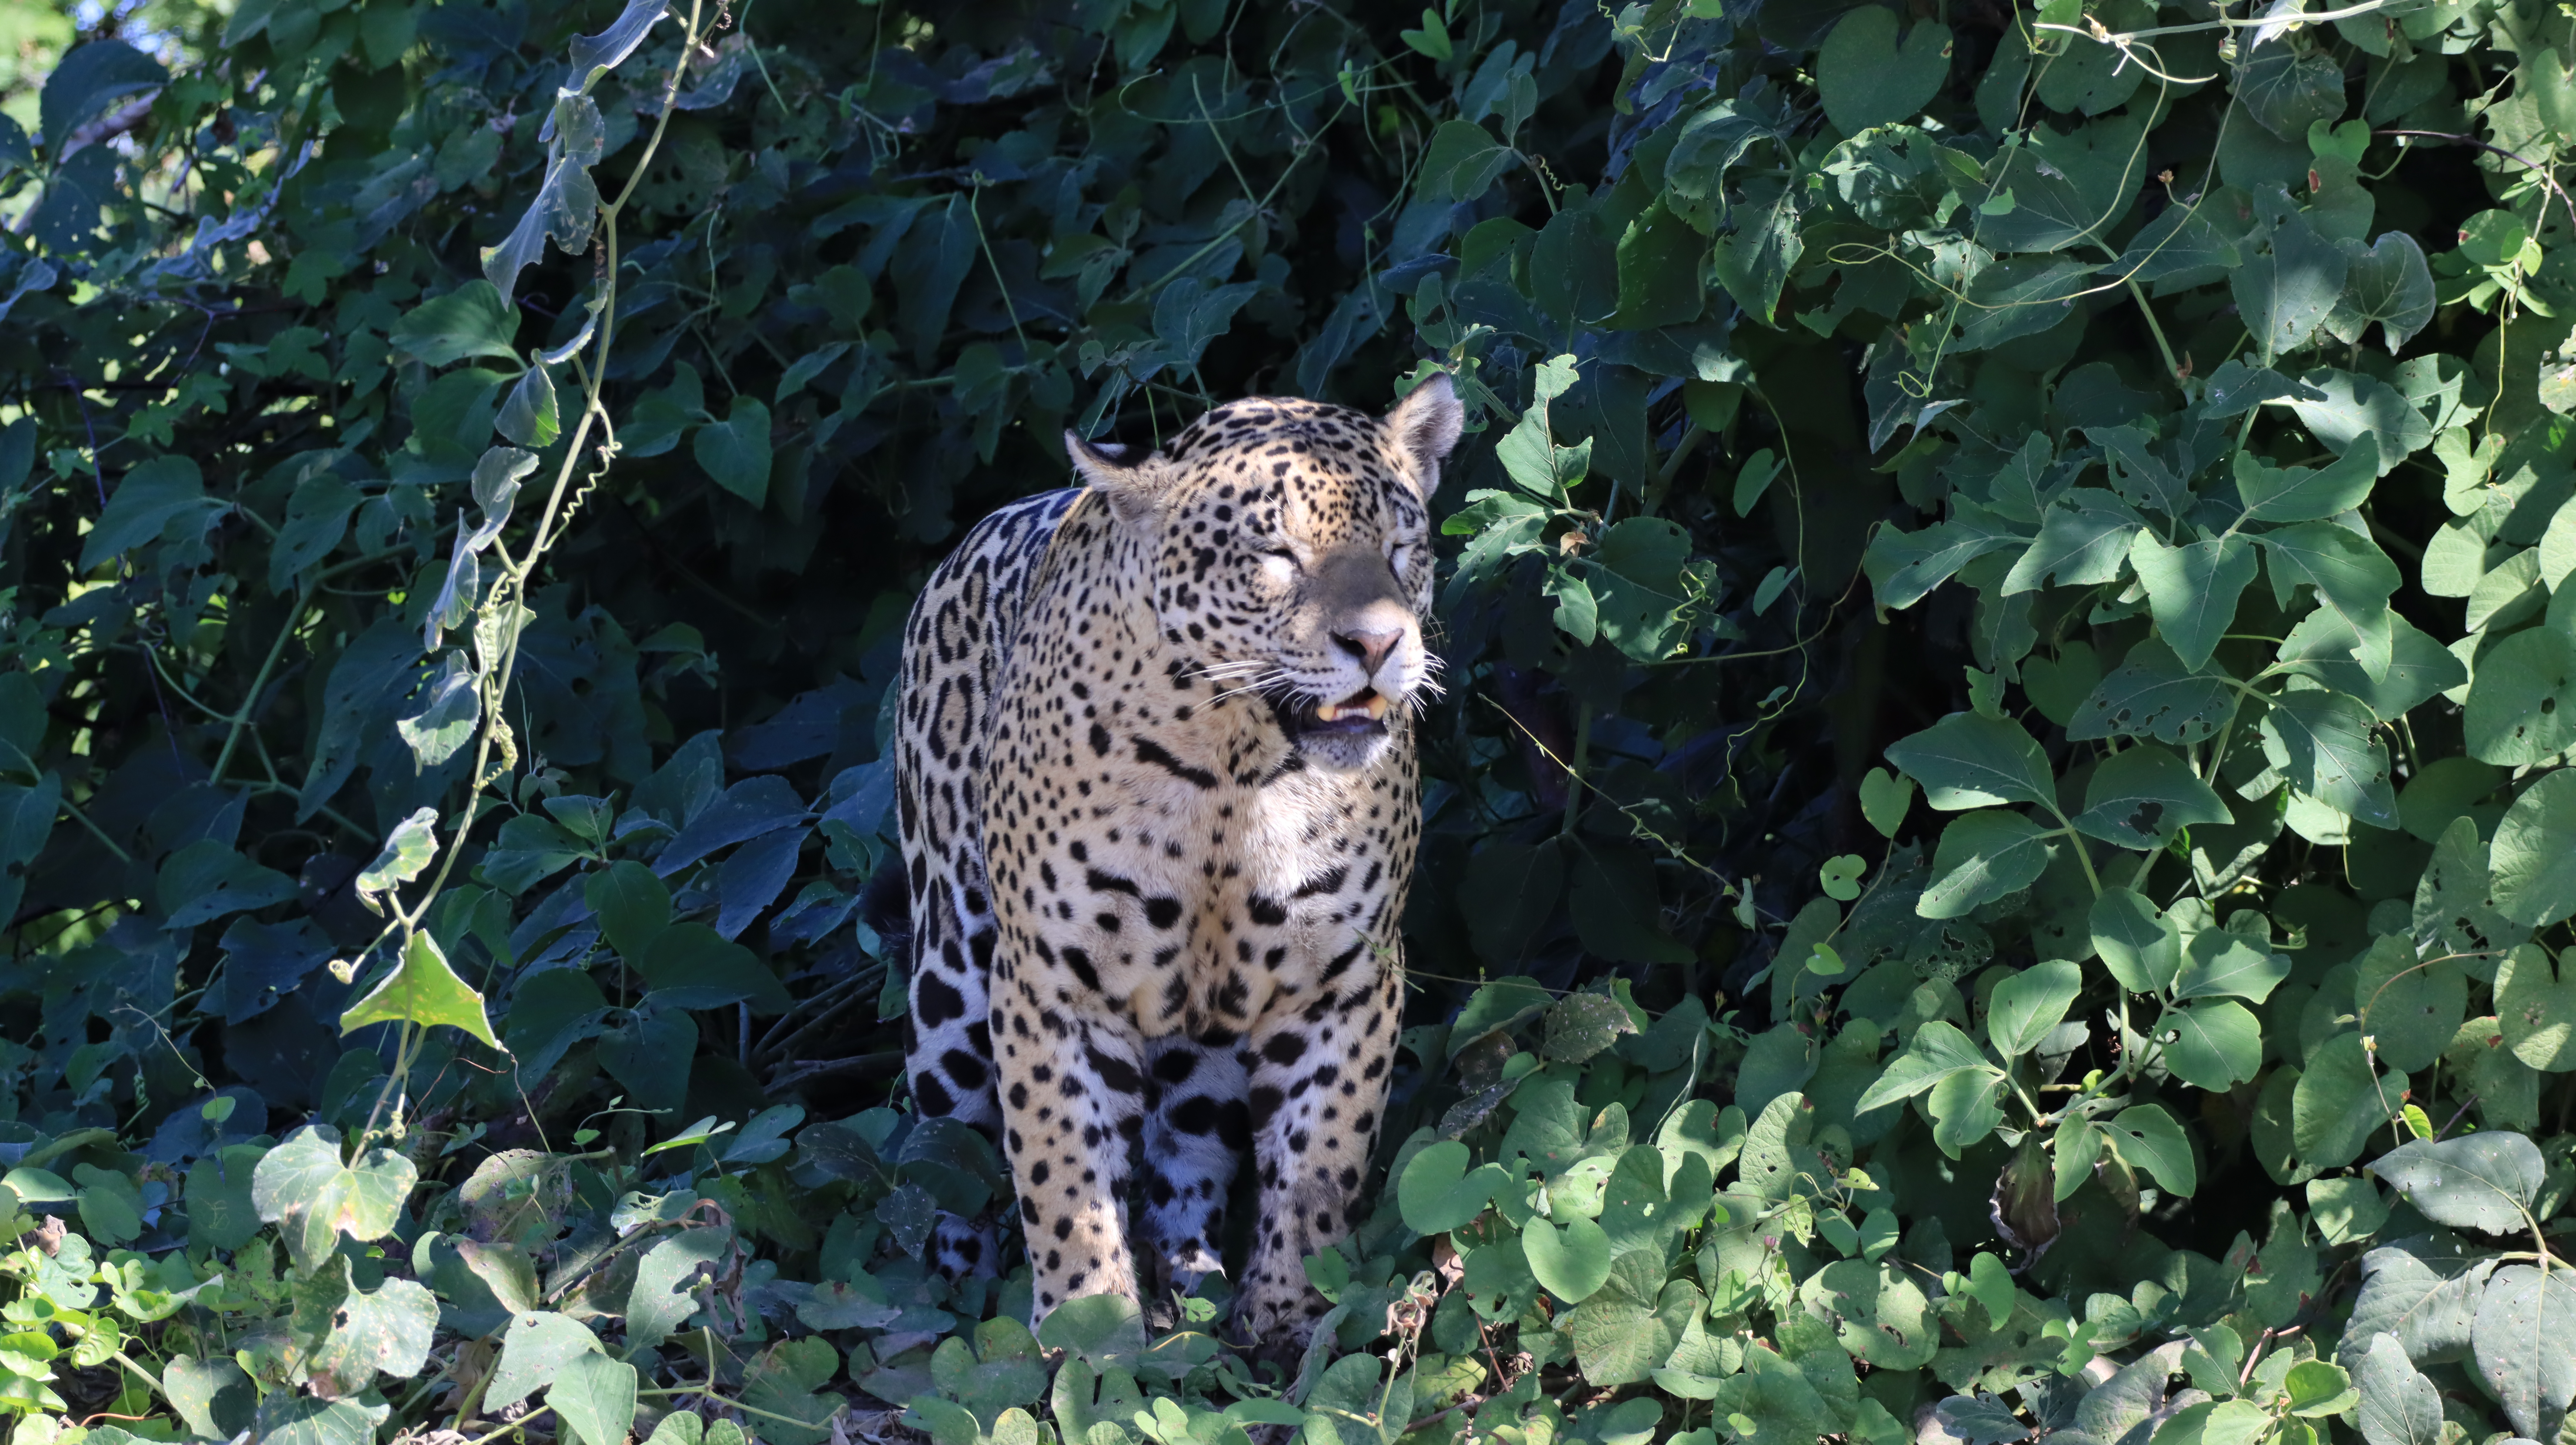
Jaguar: Marcela